The Church of Jesus Christ of Latter-day Saints in Ukraine

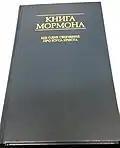
The Book of Mormon in Ukrainian

On January 24, 2022, due to increasing Ukraine-Russia tensions, the LDS Church announced that out of an abundance of caution, full-time missionaries assigned to both the Ukraine Dnipro and Ukraine Kyiv/Moldova missions were being temporarily reassigned to locations outside of Ukraine. This followed a statement from the US State Department recommending all U.S. citizens in Ukraine promptly depart the country. On February 16, 2022, LDS Church representatives took part in celebrations for the Day of Unity. On February 22, 2022 the presidency of the church's Europe East Area released a statement saying they understood the challenges facing Ukrainians and that the church in remained open in the country. In February 2022, the temple was closed, due to Russia's invasion of Ukraine, but reopened on October 16 of the same year.